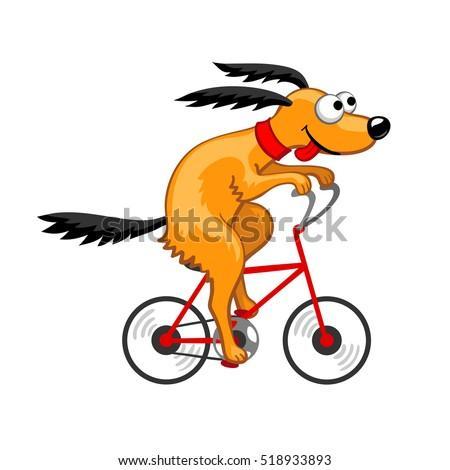
cute dog riding a bicycle .